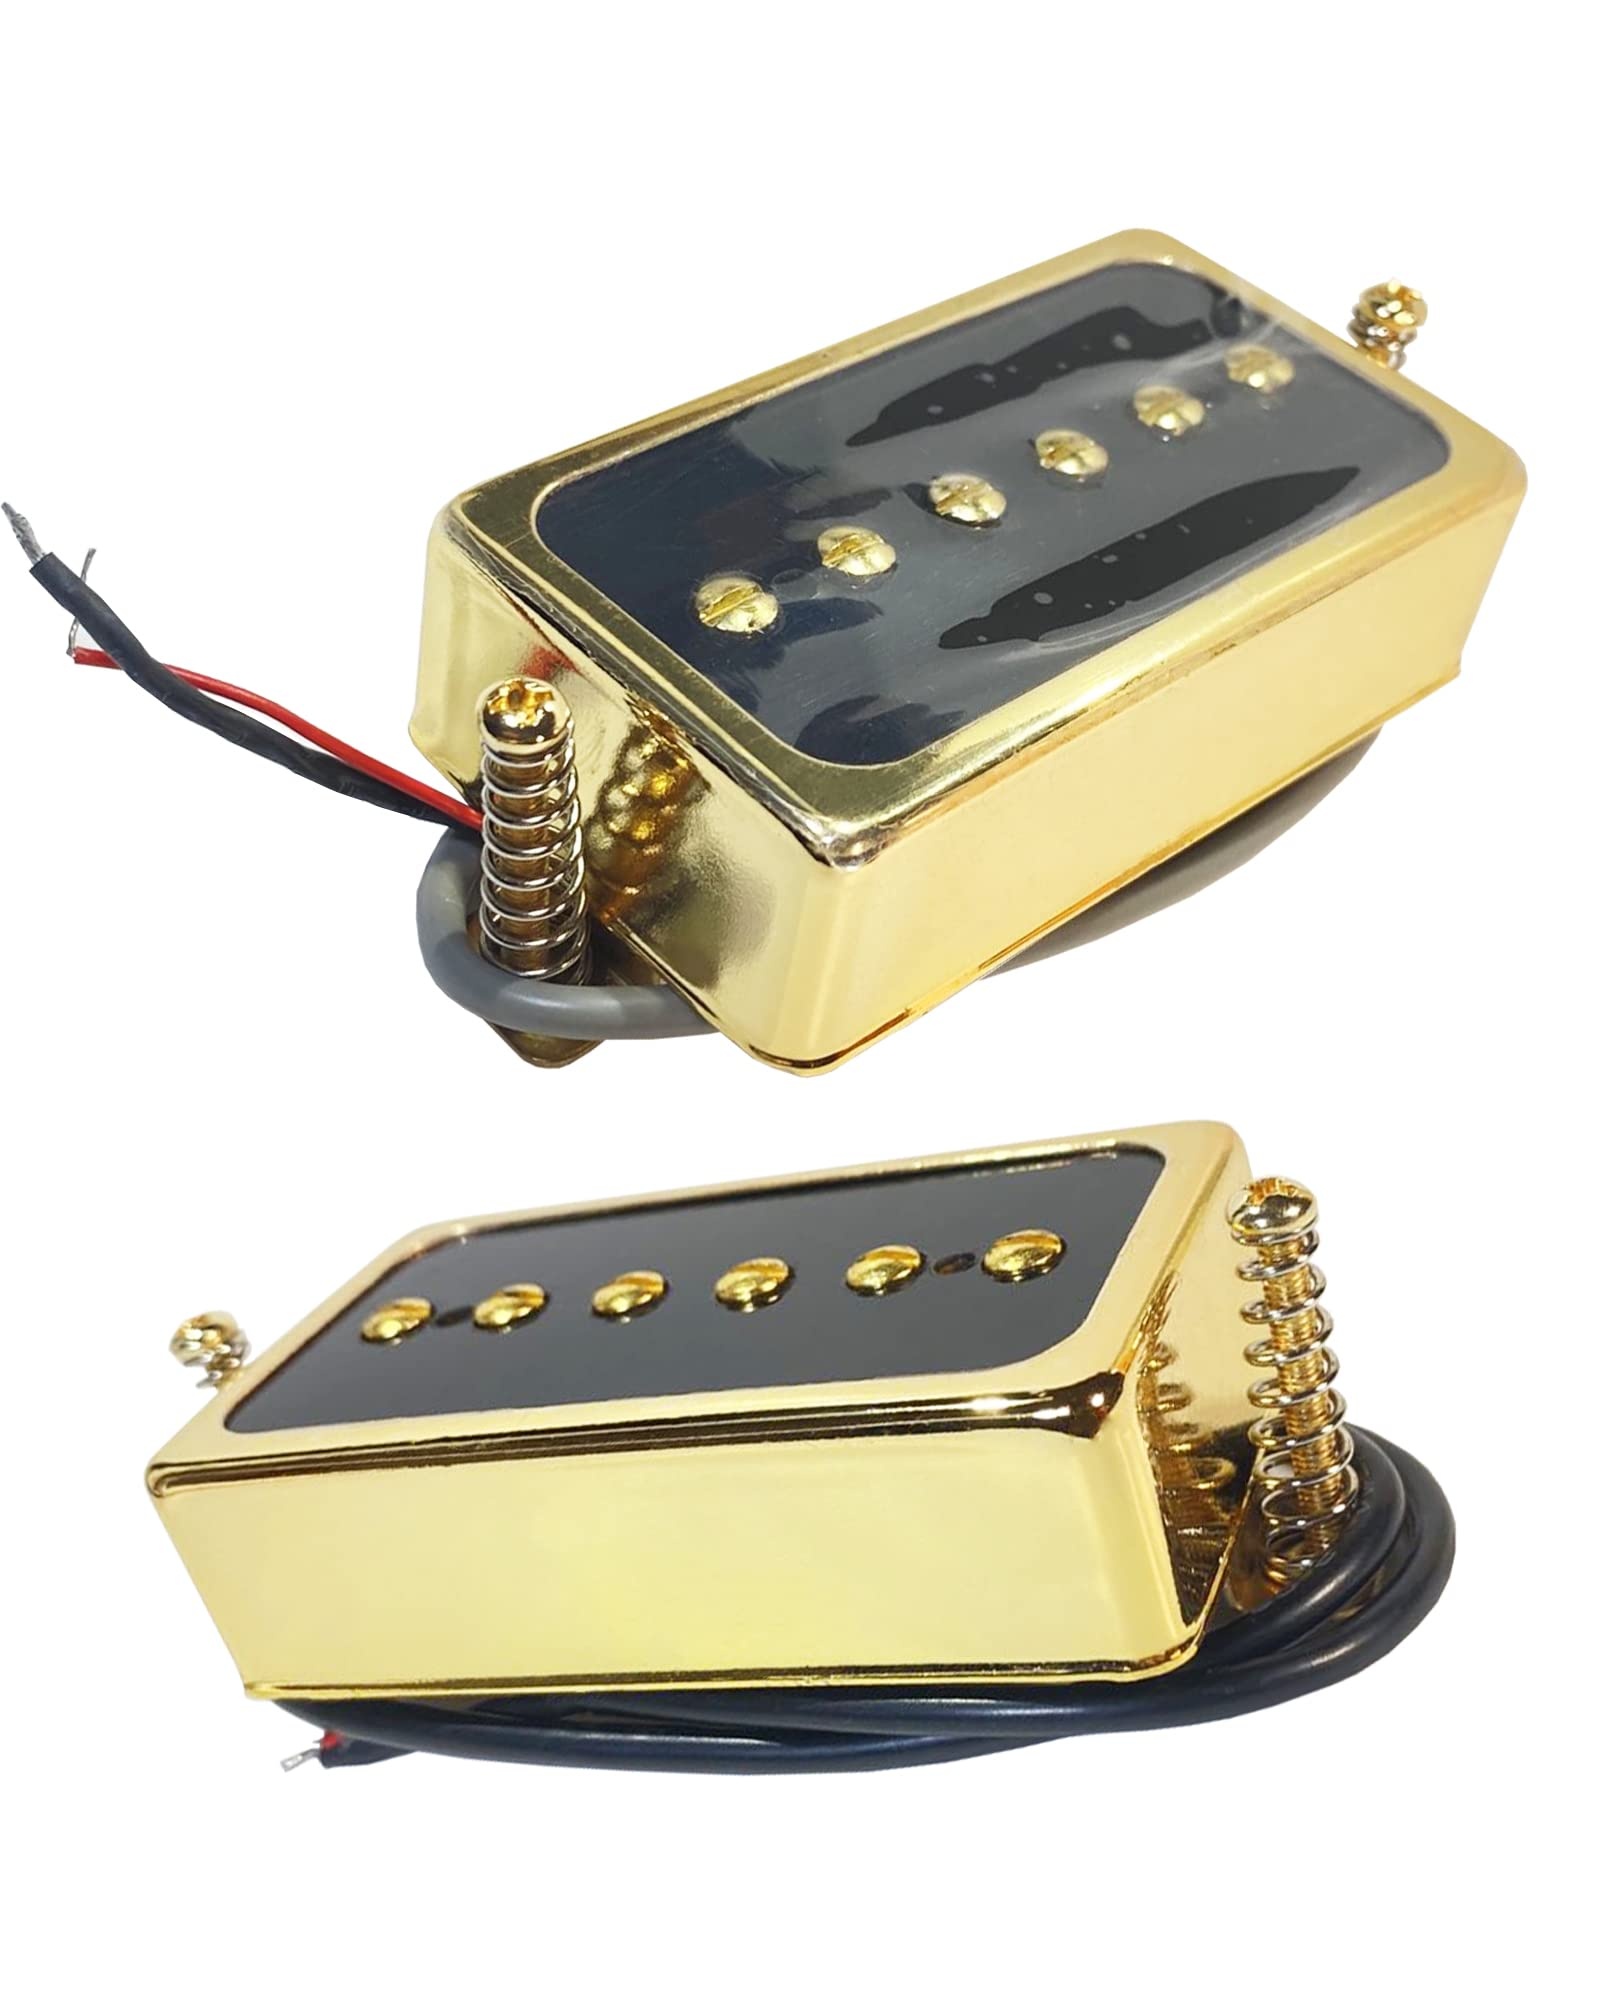
LAMSAM P90 Tone Pickups Set, Humbucker-sized Single Coil Neck Pick-up and Bridge Pick Up Loaded Rubber Magnets, as Replacement P
RUBBER MAGNETS - both bridge pickup and neck pick-up loaded rubber magnets, gold-plated metal housing helps reduce hum; 42 gauge magnetic enamel wrapped wire, fully wax potted, shielded wires
Brand: LAMSAM
Category: Arts & Entertainment > Hobbies & Creative Arts > Musical Instrument & Orchestra Accessories > String Instrument Accessories > Guitar Accessories > Electric Guitar Pickups